Brandon Bochenski

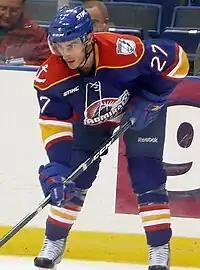
Bochenski with the Norfolk Admirals.

During his first season in the AHL with the Binghamton Senators, Bochenski racked up 34 goals and 36 assists for 70 points in just 75 games. The following year, he only saw action in 33 games, but scored 22 goals and had 24 assists. It would be the 2005–06 season when Bochenski would make his NHL debut with the Ottawa Senators.